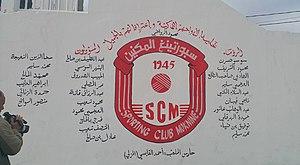
Présidents de 1945 à 2015
Moknine est une ville du Sahel tunisien située à mi-chemin entre Monastir, à une vingtaine de kilomètres au nord, et Mahdia.